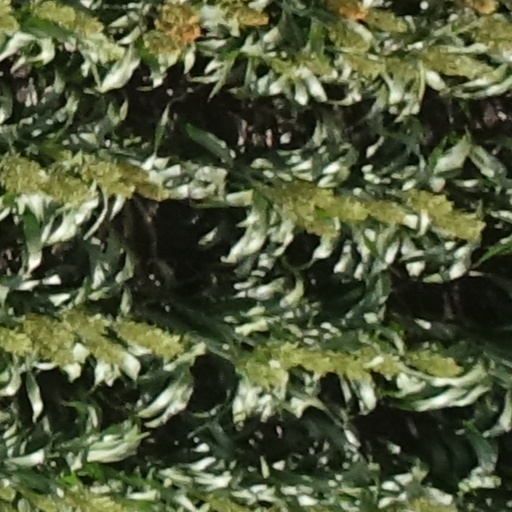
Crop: sorghum